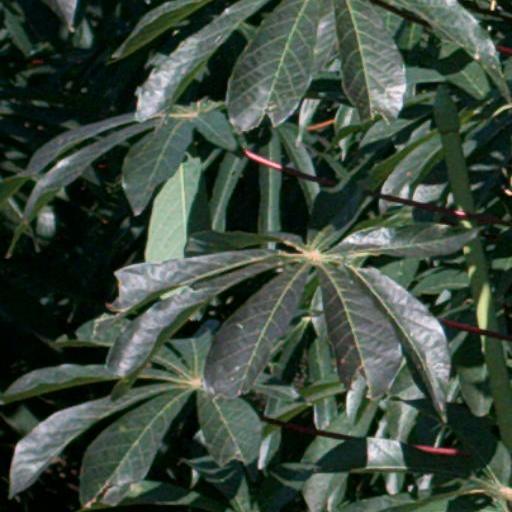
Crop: cassava